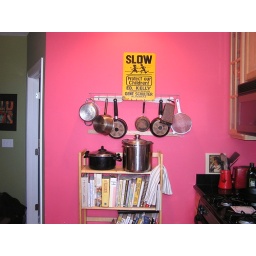
our house in the middle of the street 017